Susquehanna Warrior Trail

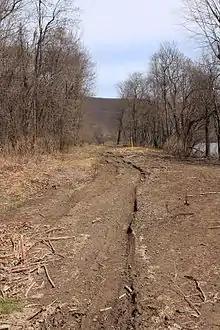
A stretch of the trail south of Shickshinny

The southern section of the Susquehanna Warrior Trail begins on a side road off U.S. Route 11 two or three miles upstream along the Susquehanna River from Wapwallopen. It parallels U.S. Route 11 for 1.4 miles before joining the main section.